Florentine painting

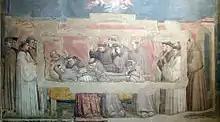
Giotto's fresco, the "Mourning of St. Francis" in the Bardi chapel of Santa Croce.

Giotto's sense of light would have been influenced by the frescoes he had seen while working in Rome, and in his narrative wall paintings, particularly those commissioned by the Bardi family, his figures are placed in naturalistic space and possess dimension and dramatic expression. A similar approach to light was used by his contemporaries such as Bernardo Daddi, their attention to naturalism was encouraged by the subjects commissioned for 14th-century Franciscan and Dominican churches, and was to influence Florentine painters in the following centuries. While some were traditional compositions such as those dealing with the order's founder and early saints, others, such as scenes of recent events, people and places, had no precedent, allowing for invention.